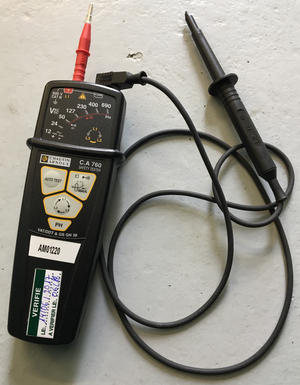
Vérificateur d'absence de tension (basse tension)
Un vérificateur d’absence de tension sans contact désigne un instrument portable qui permet de détecter, sans aucun contact, l’absence de tension alternative à proximité. Son utilisation doit être faite avec soin, ces appareils étant incapables de détecter une tension continue.